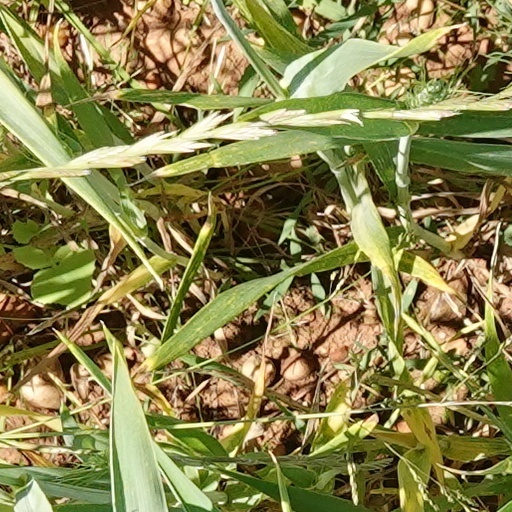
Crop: wheat